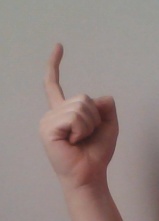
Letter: ra